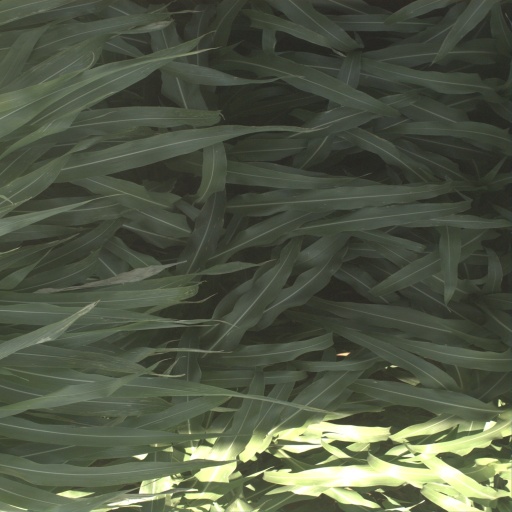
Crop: sorghum